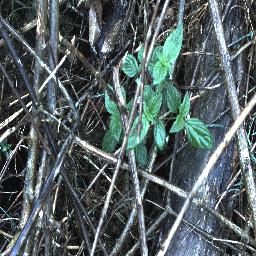
Label: lantana